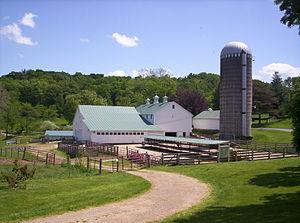
Louis Bromfield est un écrivain américain. Le prix Pulitzer lui a été décerné en 1927 pour son troisième roman, Précoce Automne.
L'ensilage est une méthode de conservation des fourrages par acidification passant par la fermentation lactique anaérobie d'un fourrage humide. En fonction des différentes techniques utilisées, et de la nature des fourrages, on obtient un produit fini acide dont le pourcentage d'humidité varie de 30 % à 85 %. Plus le taux de matière sèche est élevé, plus les conditions d'anaérobiose sont difficiles à atteindre. A contrario, un taux d'humidité élevé entraîne des pertes au désilage et par fuite de jus, sources potentielles d'odeurs.